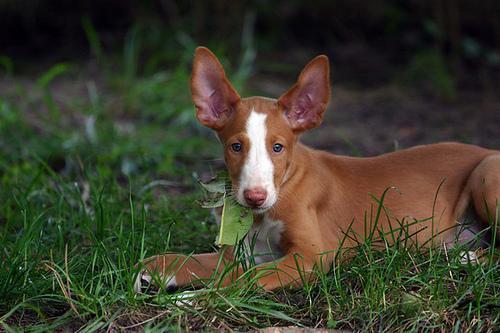
Ibizan_hound